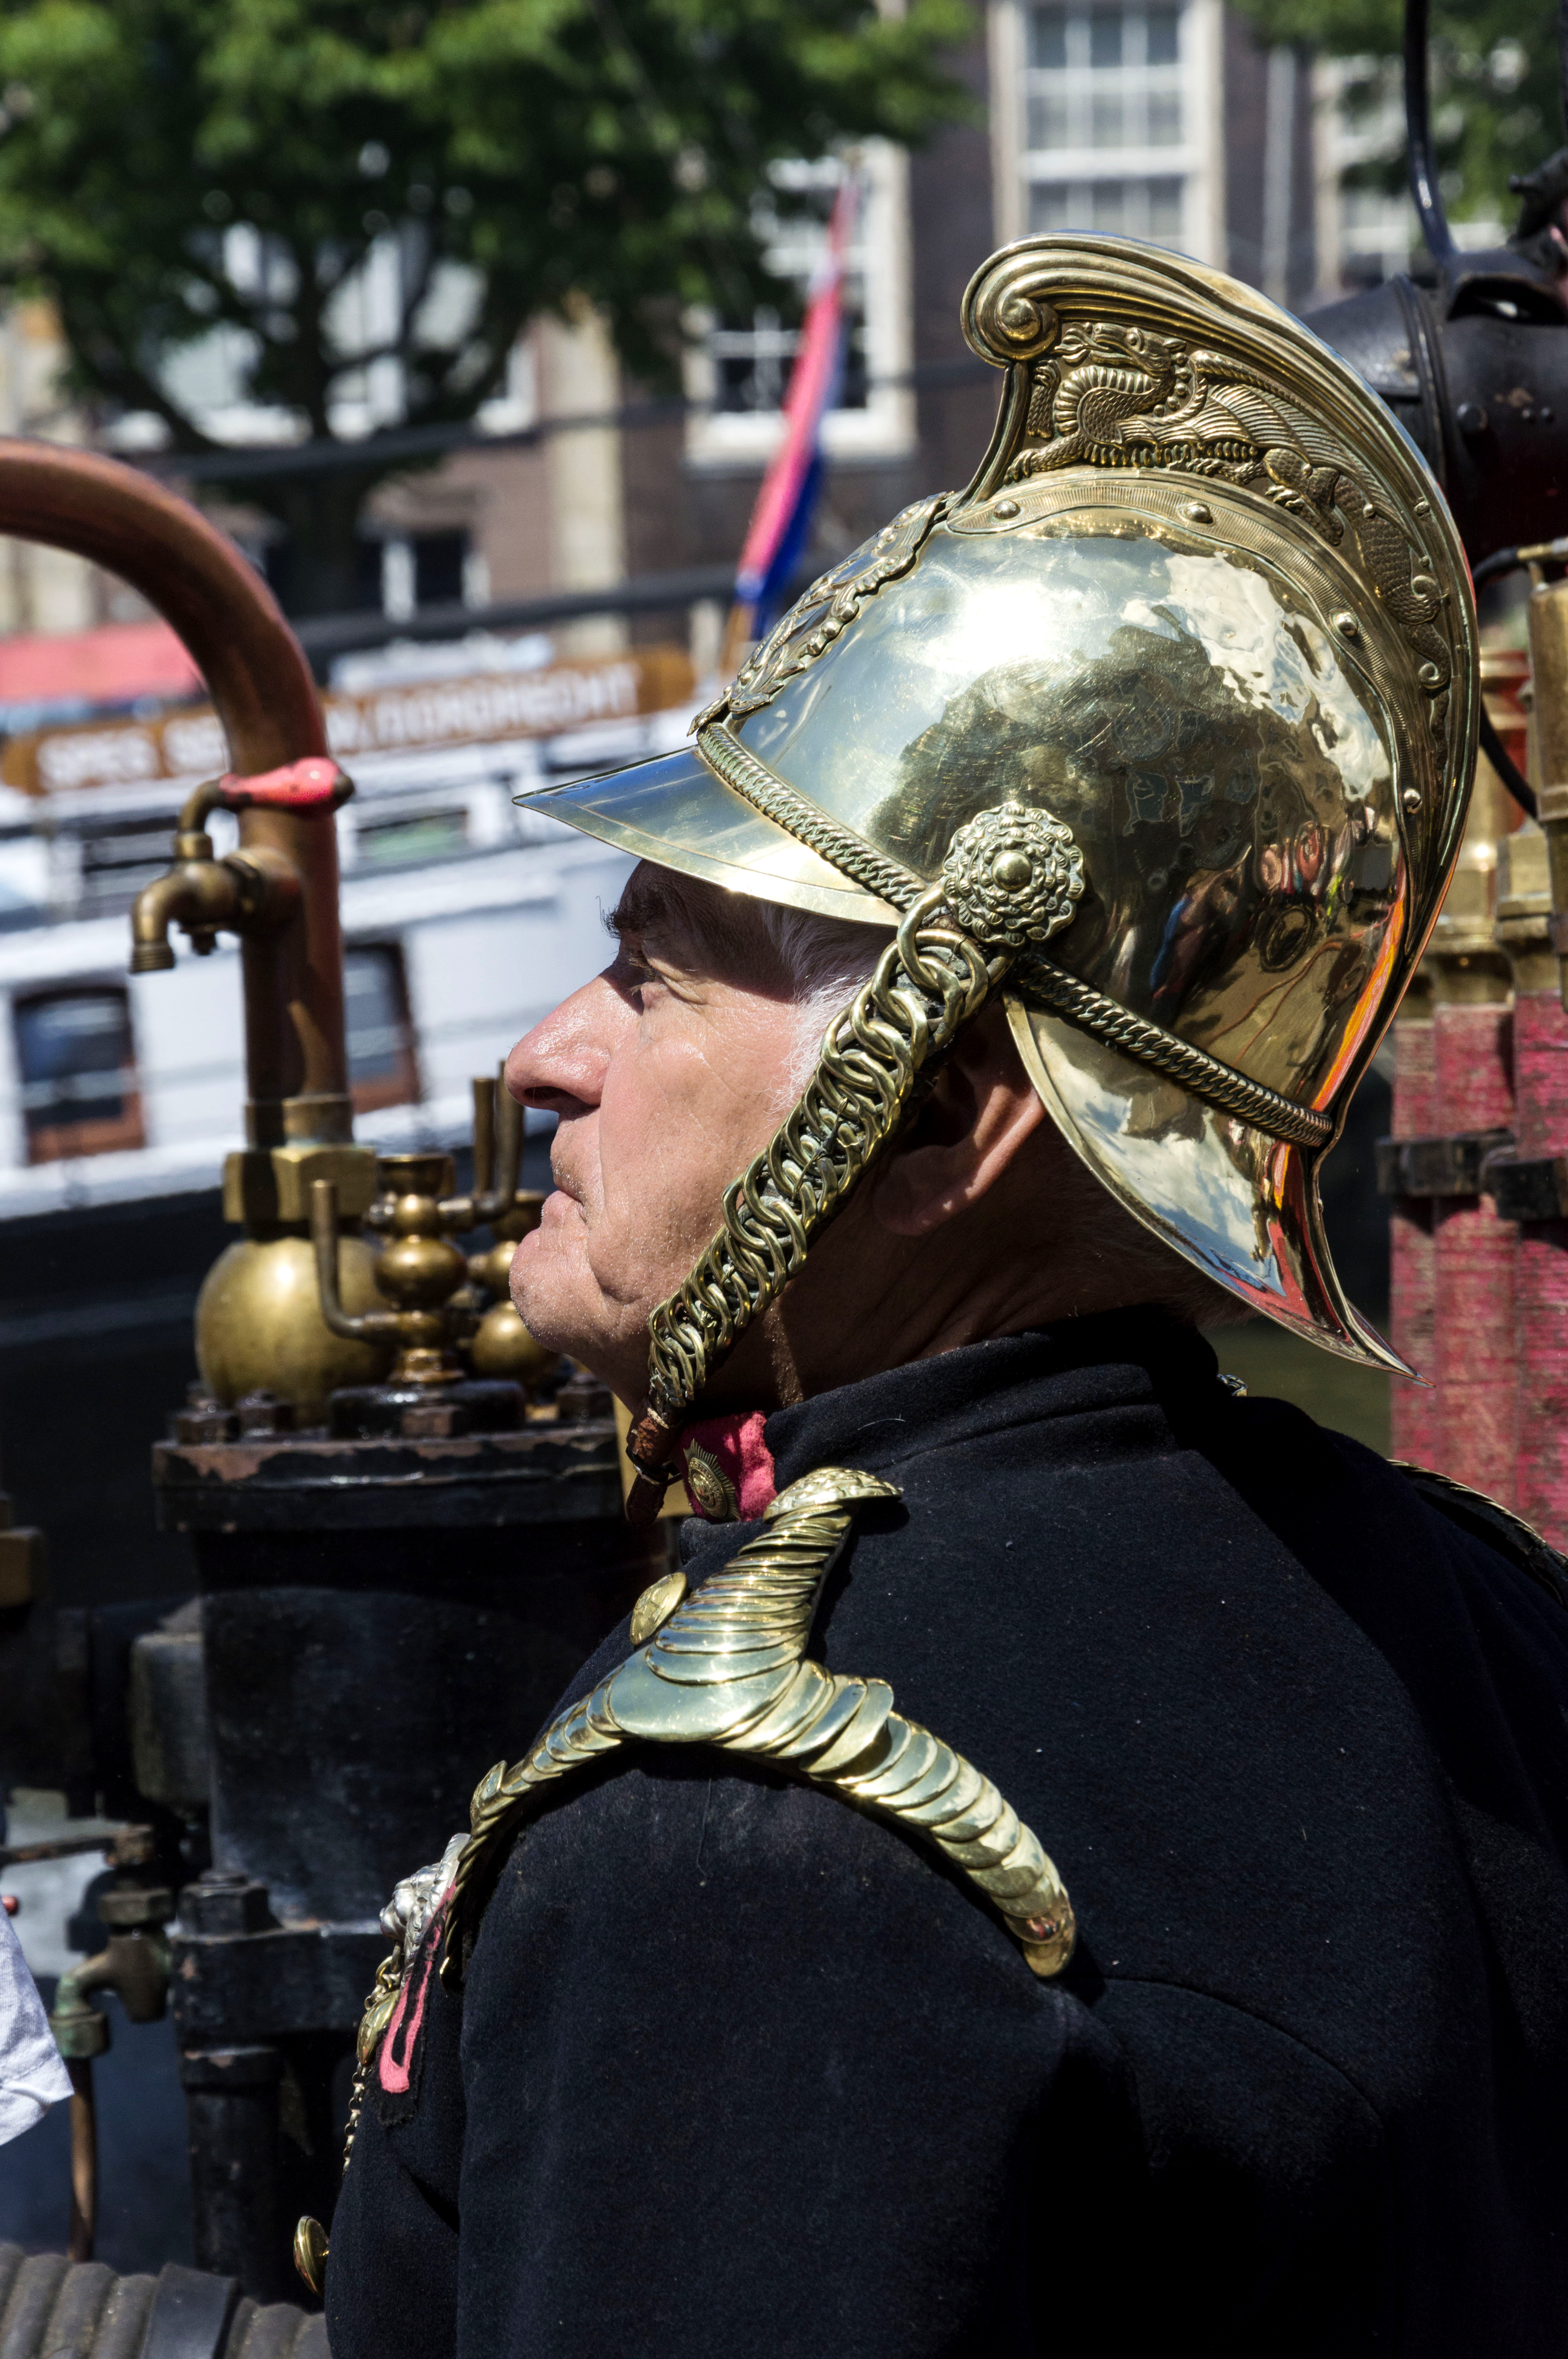
outdoor, person, people, photography, van, photo, military, soldier, nikon, musician, 2014, holland, festival, nederland, netherlands, de, fun, dutch, outdoorphotography, picture, photograph, fotos, foto, fotografie, pd, tradition, paulvandevelde, pdvandevelde, padagudaloma, dordrecht, nederlandinfotos, historisch, dordtinstoom, eventphotography, evenementenfotografie, pvdvfotografie, pdvandeveldedordrecht, nederlandsefotografie, dutchphotogaraphy, totallydutch, fotografienederland, hollandsefotografie, fotografieholland, velde, fotovandeweek, brandweer, firebrigade, brandweerman